Stage (theatre)

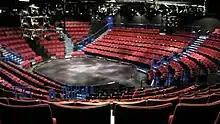
The Circle in the Square Theatre in New York City

Often, a stage may extend in front of the proscenium arch which offers additional playing area to the actors. This area is referred to as the apron. Underneath and in front of the apron is sometimes an orchestra pit which is used by musicians during musicals and operas. The orchestra pit may sometimes be covered and used as an additional playing space in order to bring the actors closer to the audience. The stage is often raised higher than the audience. Space above some proscenium stages may include a flyloft where curtains, scenery, and battens supporting a variety of lighting instruments may hang.